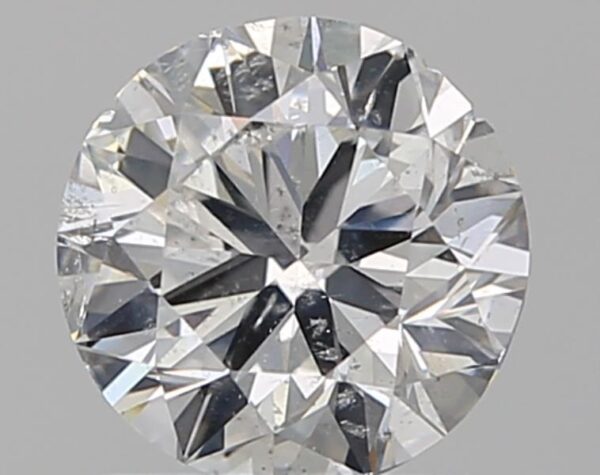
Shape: round
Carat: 1
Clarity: SI2
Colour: F
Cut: VG
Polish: EX
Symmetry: GD
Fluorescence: N
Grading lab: IGI
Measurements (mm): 6.33 x 6.25 x 3.9